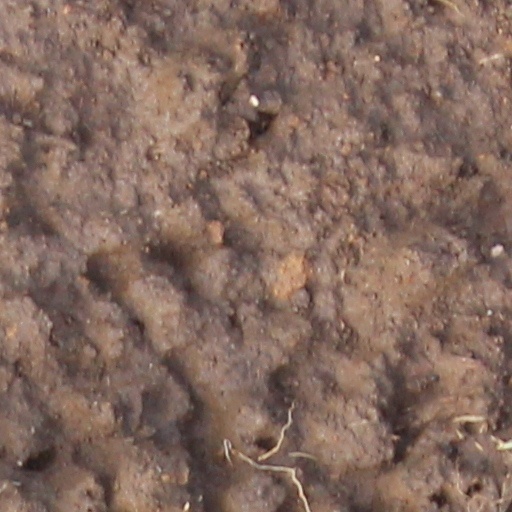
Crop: wheat